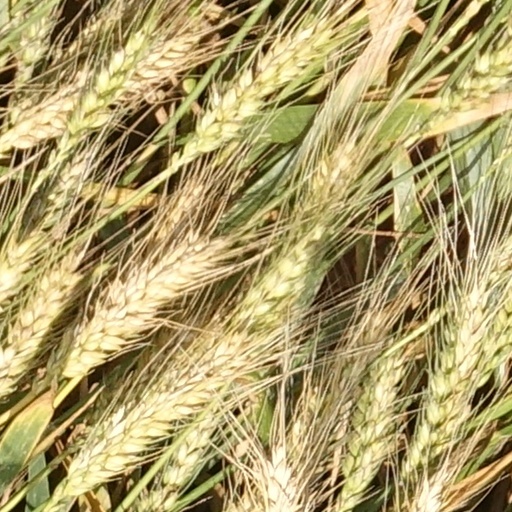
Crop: wheat